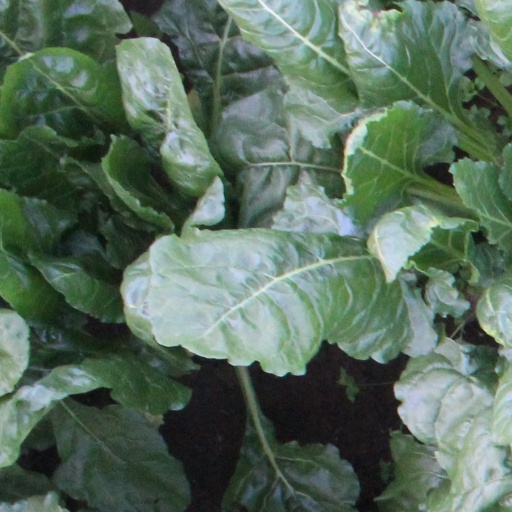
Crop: sugar beet